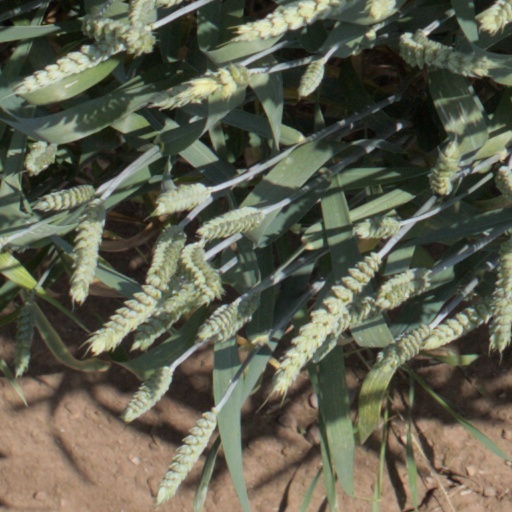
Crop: wheat